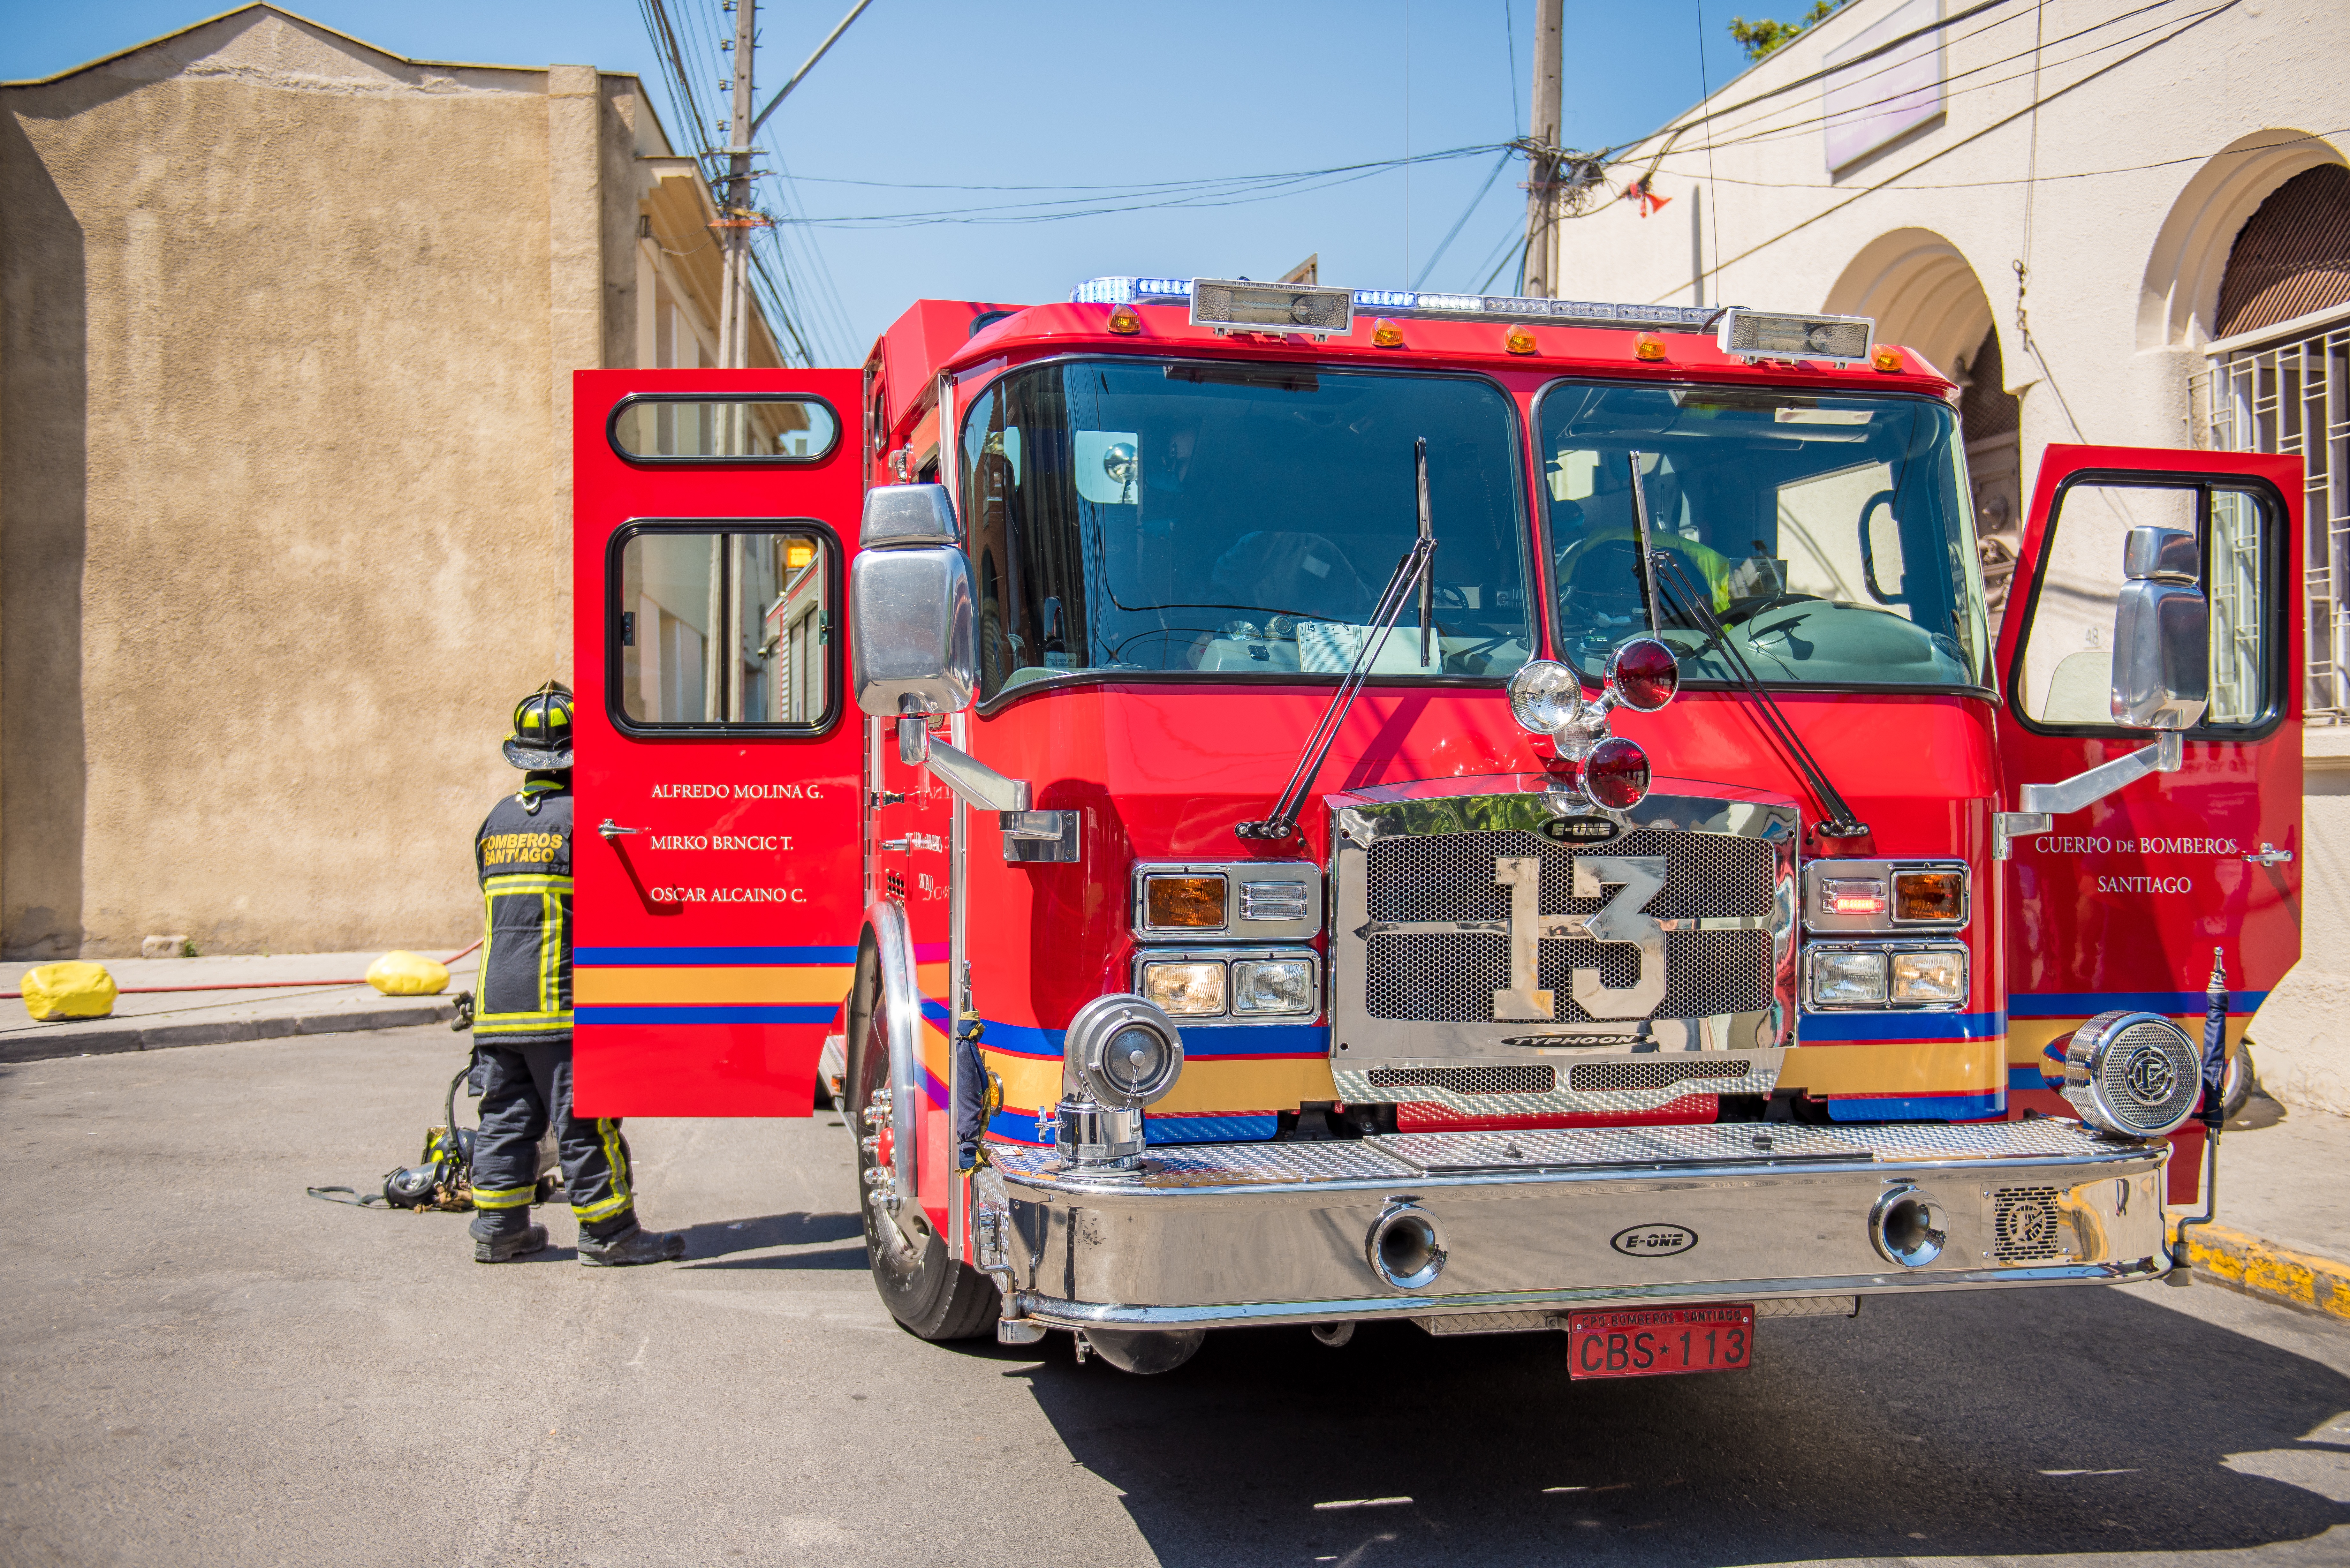
work, transport, truck, vehicle, fire, fire truck, emergency service, lights, fire department, emergency, firefighter, fire service, fire apparatus, emergency vehicle